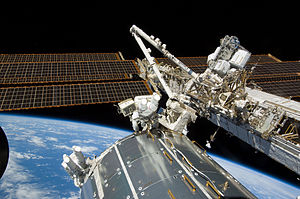
STS-129 / Missionen
STS-129 var rumfærgen Atlantis's 31. og næstsidste rummission og blev indledt med opsendelsen d. 16. november 2009 klokken 14:28 pm EST lokal tid. Atlantis landede d. 27. november 2009 9:44 a.m. EST.